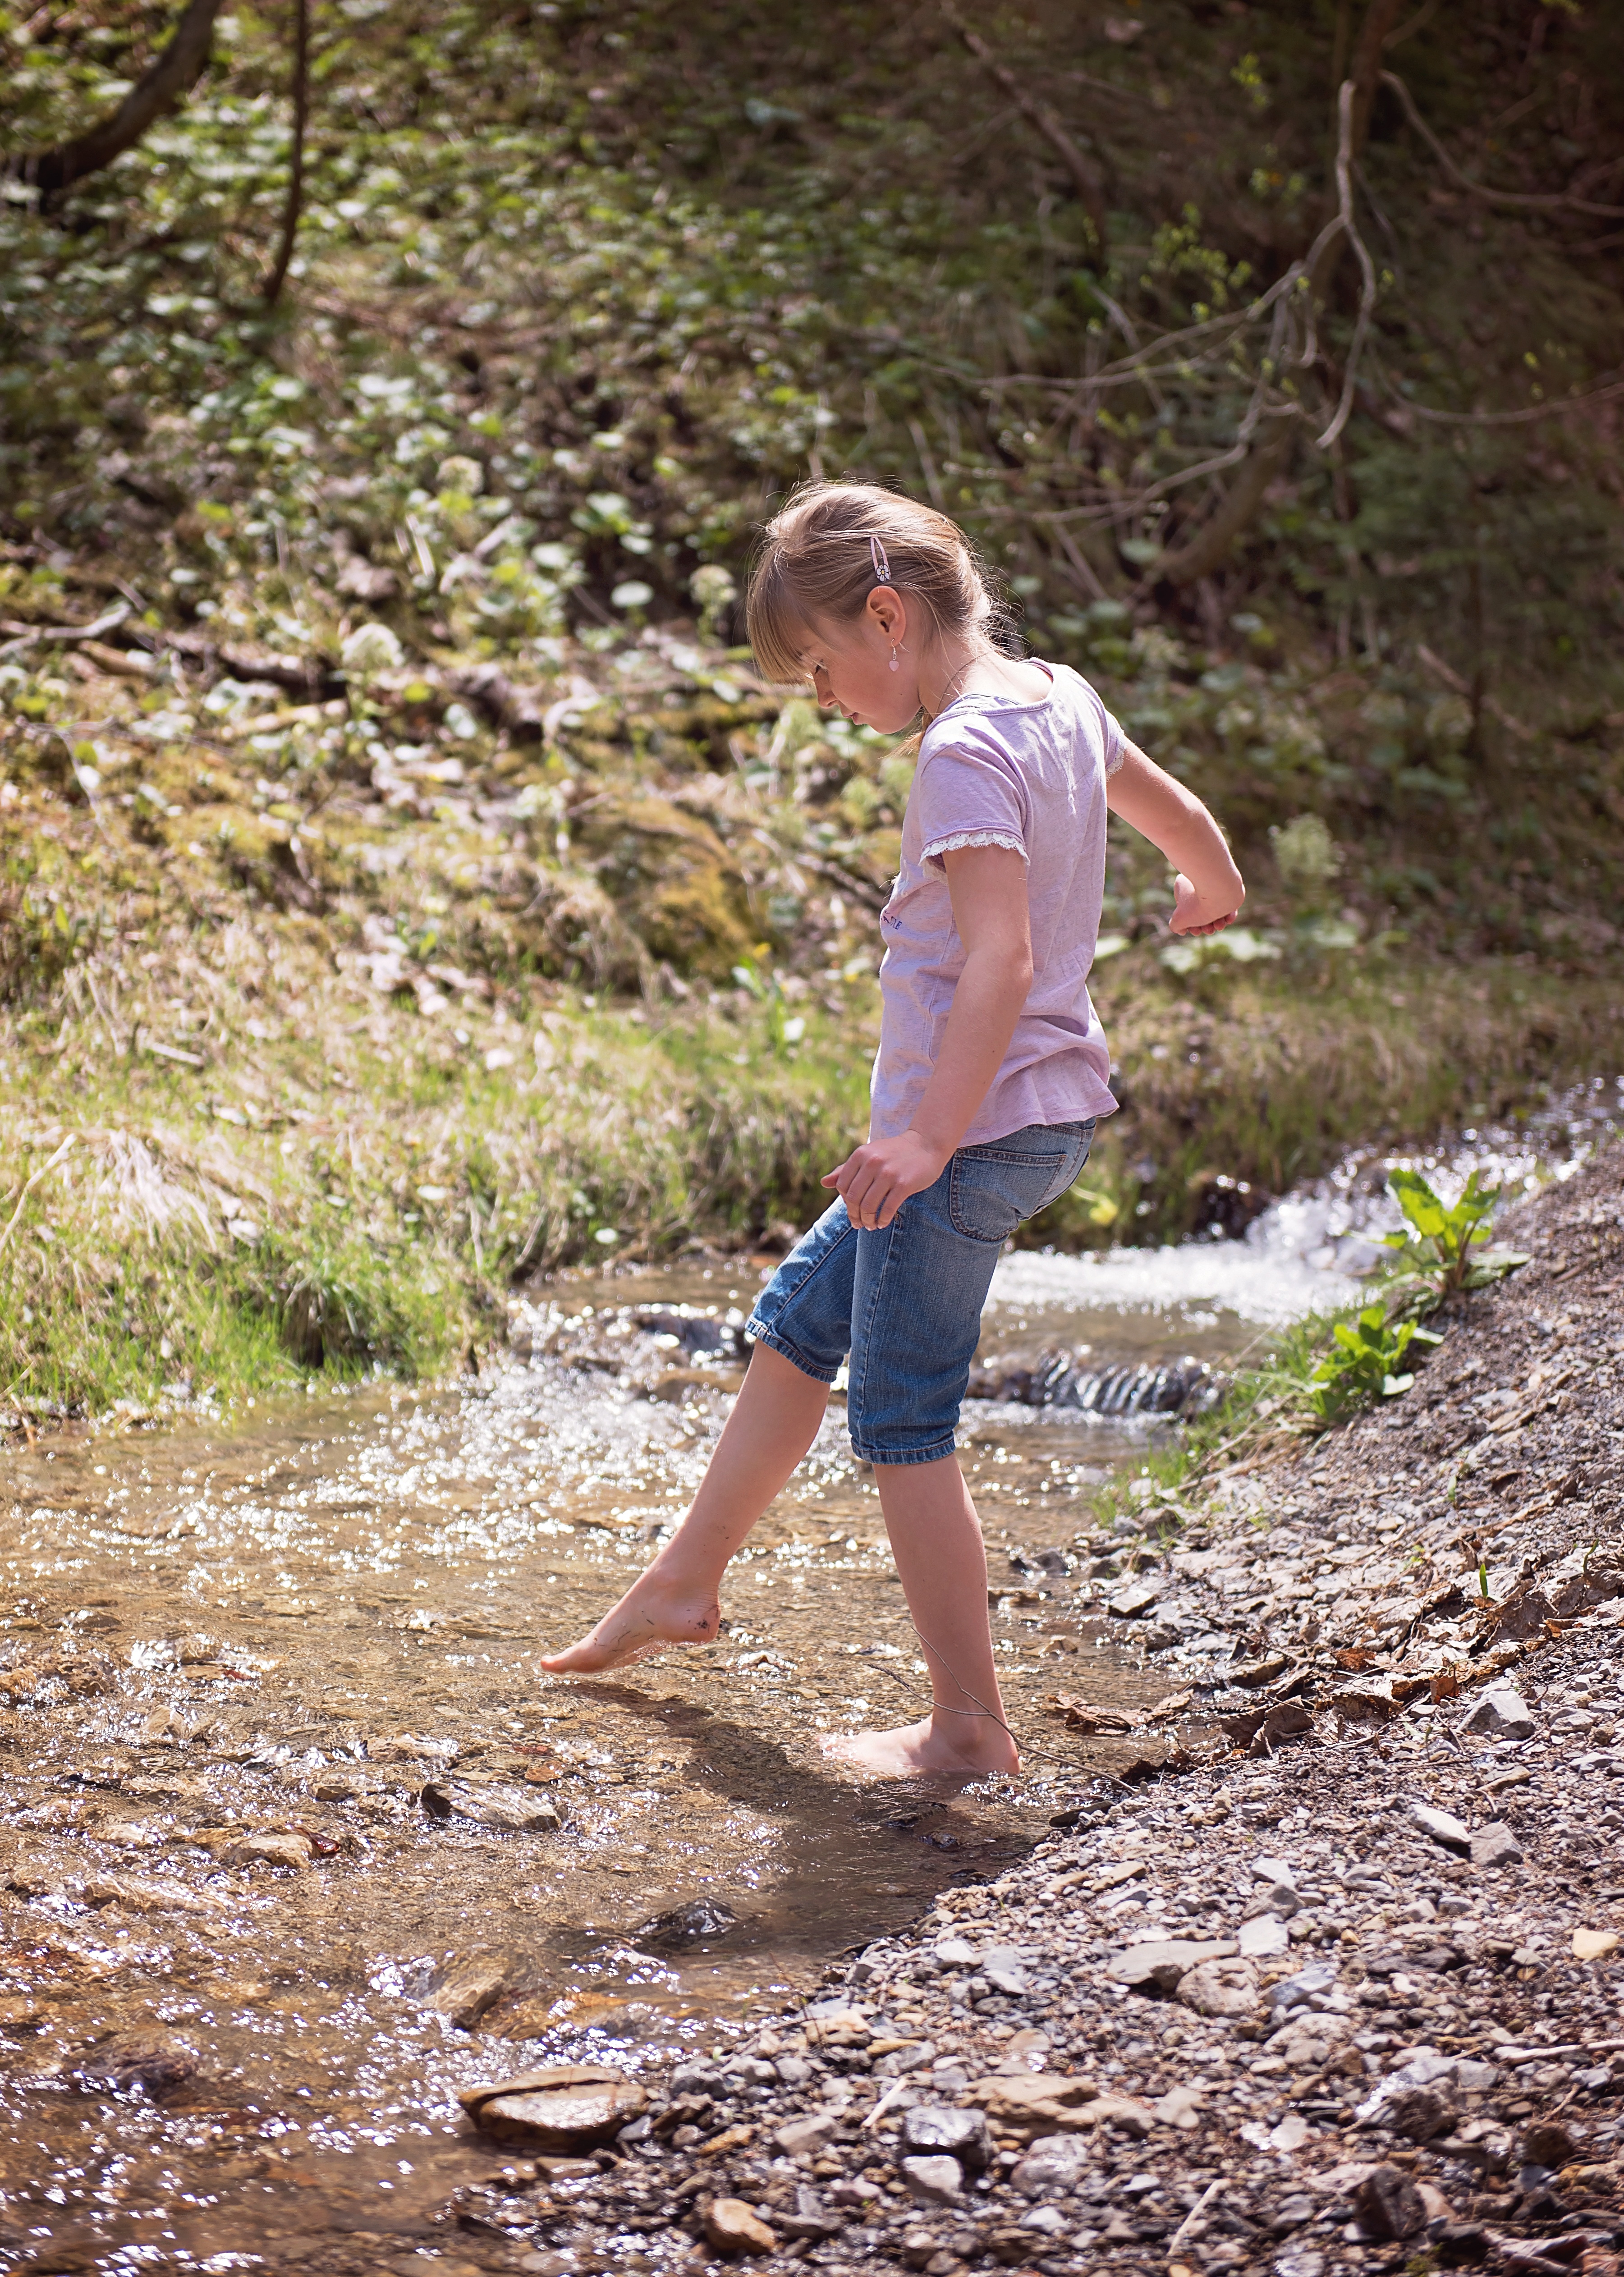
water, nature, forest, walking, person, people, girl, trail, adventure, spring, soil, child, human, season, barefoot, out, bach, natural waters